Princeton North Main Street Historic District

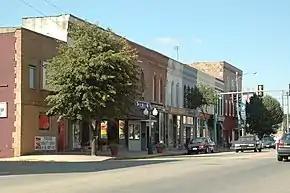

The Princeton North Main Street Historic District is a national historic district in Princeton, Illinois. The district is centered on North Main Street and encompasses one of Princeton's two historic downtown areas, the other of which is along South Main Street. Development in the area began when Princeton's railroad station opened there in 1854, and it continued through the mid-twentieth century. As the railroad mainly brought agricultural businesses and other functional stores to the area, North Main Street gained a reputation as being less fashionable than South Main Street. The district's buildings reflect popular architectural styles of the period; Italianate and Arts and Crafts architecture is especially common, but Queen Anne, Prairie School, and Mission Revival buildings are also present.